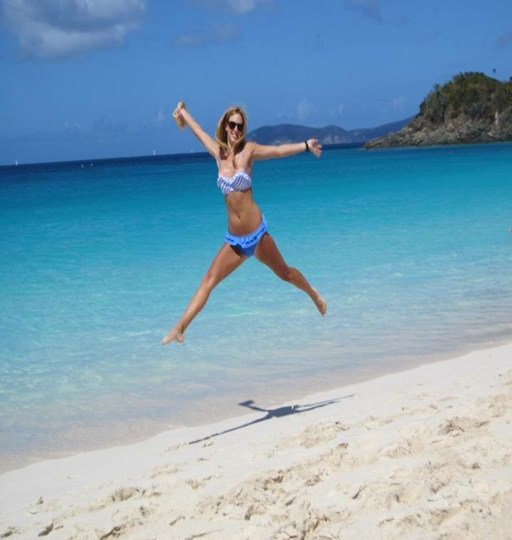
why i gave up a £ 65k job to move to an island and scoop ice cream